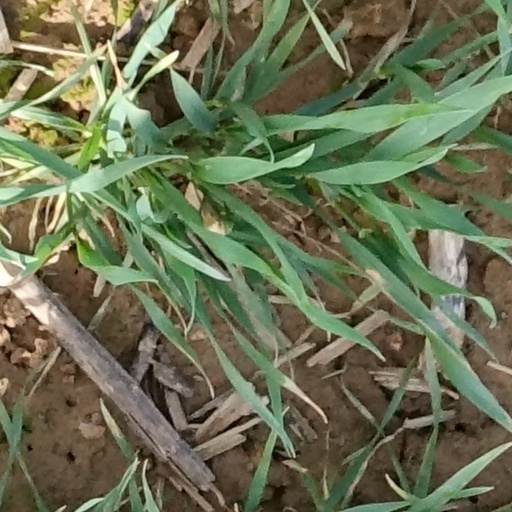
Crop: wheat